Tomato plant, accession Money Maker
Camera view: horizontal (90 deg, fisheye); turntable rotation: 150 degrees
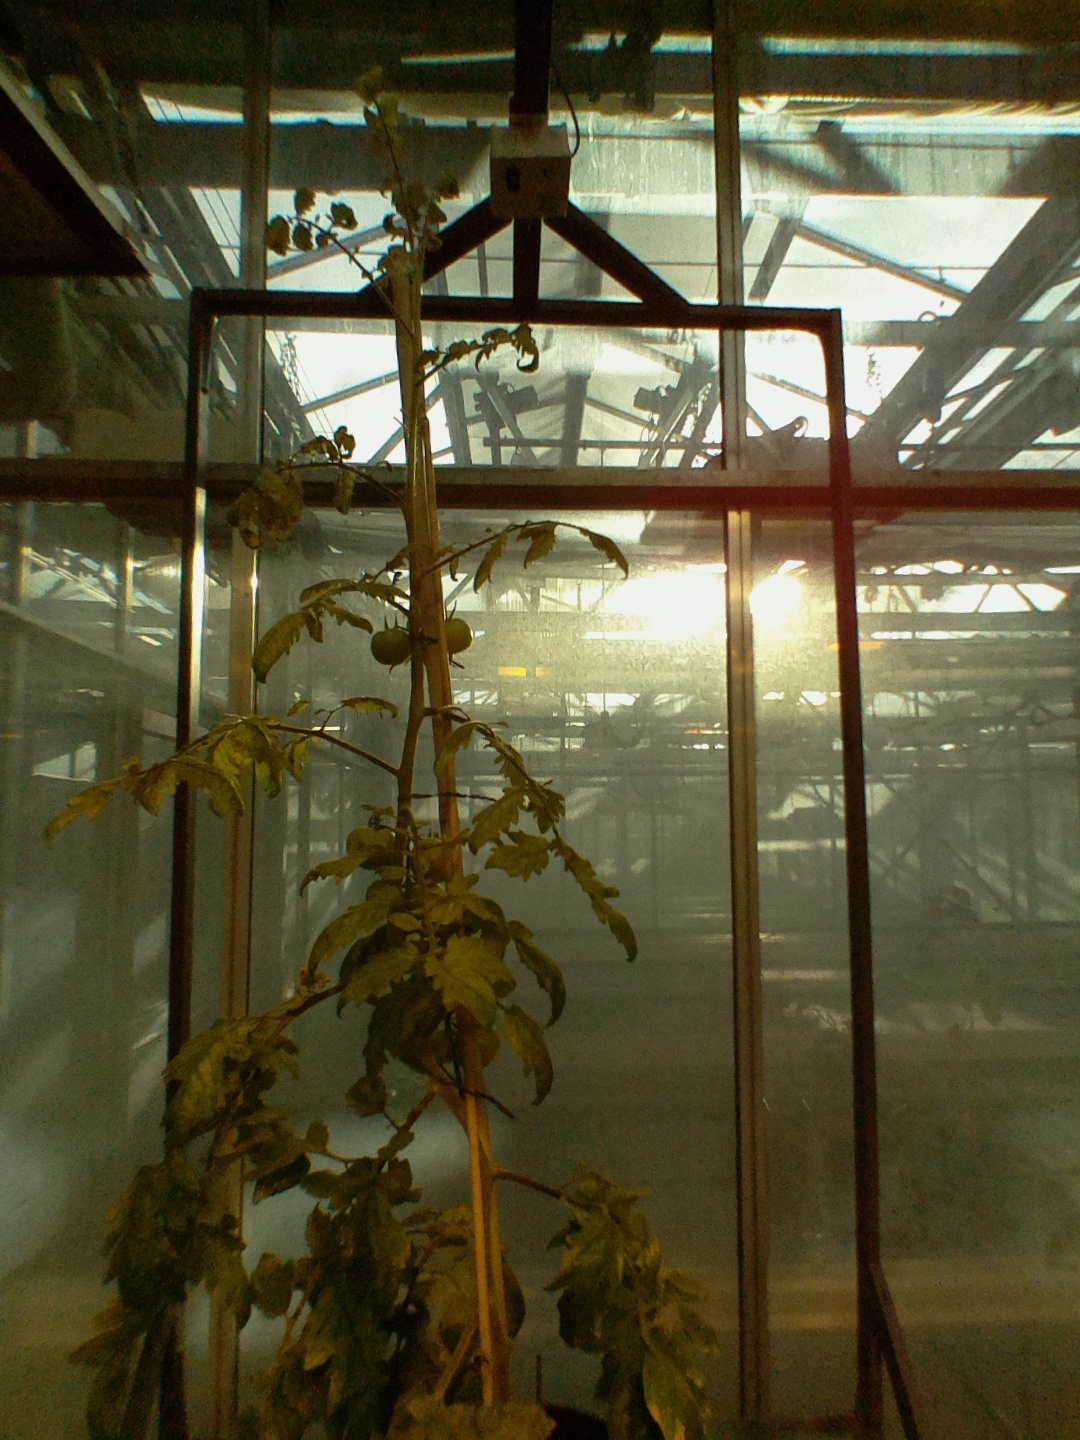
BBCH growth stage 77: 70%-80% of final fruit size